Saint George's Day

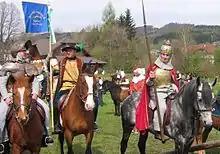
Georgiritt

In the Valencian city of Alcoi, Saint George's Day is commemorated as a thanksgiving celebration for the purported aid the saint provided to the Christian troops fighting the Muslims in the siege of the city. Its citizens commemorate the day with a festivity in which thousands of people parade in medieval costumes, forming two "armies" of Moors and Christians and re-enacting the siege that gave the city to the Christians.